Kensuke Sasaki

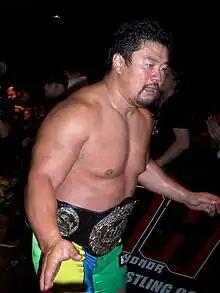
Sasaki as GHC Heavyweight Champion in 2008

is a Japanese retired professional wrestler. He is best known for his numerous runs in the top three Japanese wrestling promotions; New Japan Pro-Wrestling (NJPW), All Japan Pro Wrestling (AJPW), and Pro Wrestling Noah. He was the founder and owner of the now-defunct wrestling promotion Diamond Ring, which was also named Kensuke Office.